Cessna Citation X

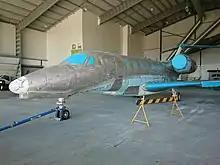
Unpainted airframe showing metal construction

The Citation X uses a new wing, tail, tail cone, landing gear, and systems, designed from scratch and not based on prior Citations. Part commonality is limited to some cockpit controls, the windshield, and the tail light bulb. The pressure bulkhead is also similar to previous designs. The Citation X has the same fuselage cross-section as the Citations III, VI and VII; however, the wing attachment to the fuselage is different from the attachment in previous Citation. The Citation X was the first aircraft from Cessna to use a Rolls-Royce engine and fully-integrated avionics.